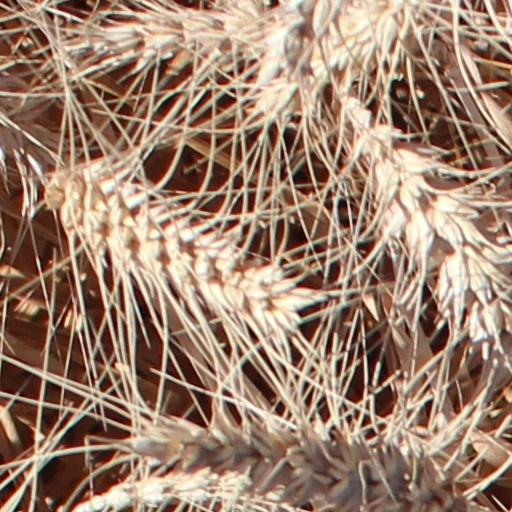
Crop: wheat